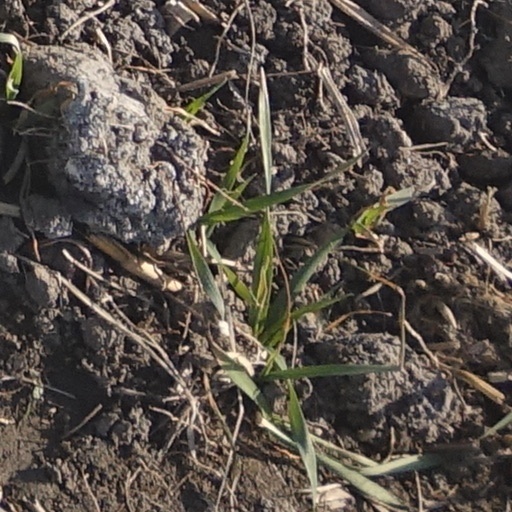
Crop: wheat